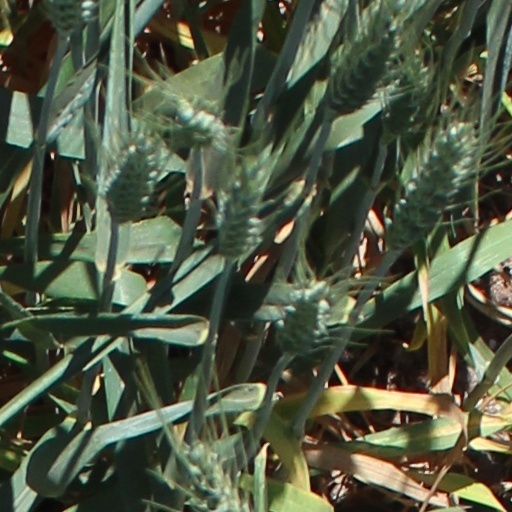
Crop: wheat